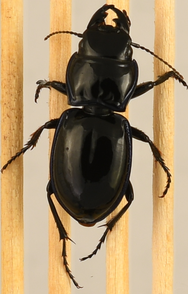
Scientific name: Pasimachus elongatus
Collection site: Central Plains Experimental Range NEON (CPER), plot CPER_009